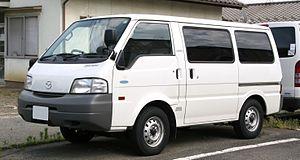
Le Mazda Bongo est une camionnette produite par Mazda depuis 1966.